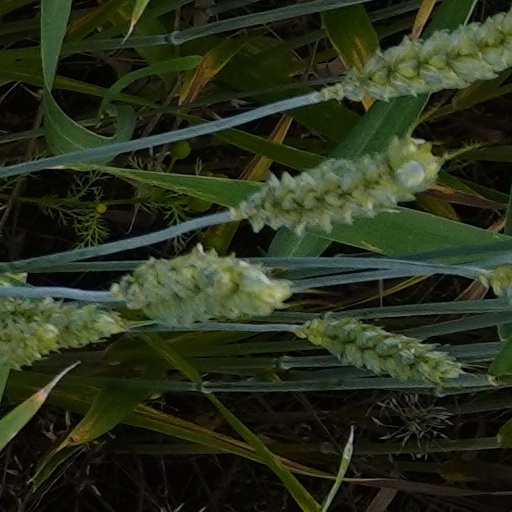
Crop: wheat